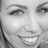
Emotion: happy